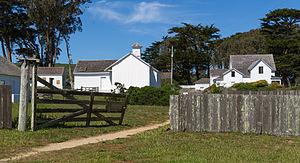
Ceci est la liste des lieux historiques inscrits sur le registre national dans le comté de Marin en Californie.